Flag of Sarawak

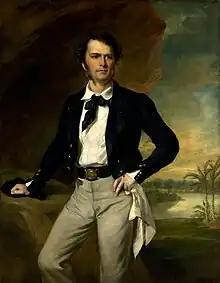
Sir James, the founder of the Raj

James Brooke, the first White Rajah sailed from England in Dec of 1838, on The Royalist, which was a ship registered with the Royal Yacht Squadron. As such, it was permitted to fly a White Ensign and a Royal Yacht Squadron burgee. Various authors have suggested that James may have used these flags to represent himself and possibly even Sarawak before 1848, but no evidence has been cited to prove this flag was ever used to represent Sarawak itself.